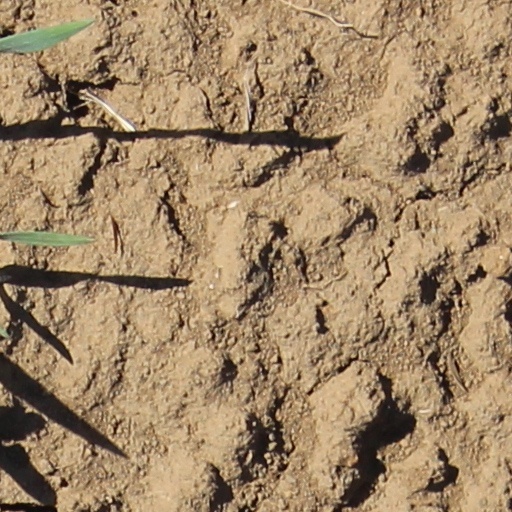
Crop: wheat